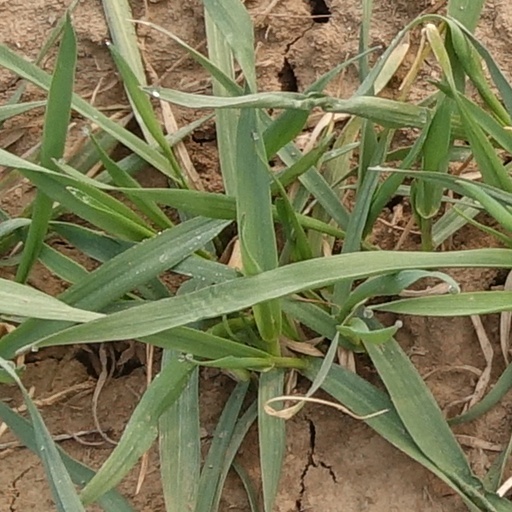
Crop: wheat